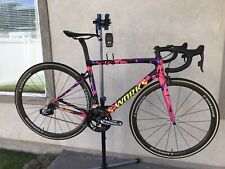
Vehicle type: Bikes